Dragomir Brajković

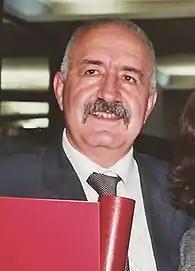
Brajković in 2005

Dragomir Brajković (10 December 1947 – 29 November 2009) was a Montenegrin Serb writer, journalist, editor of Radio Belgrade, poet and member of the Association of Writers of Serbia.